List of works by George Bernard Shaw

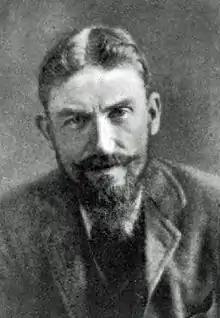
Bernard Shaw in 1894

The following is a list of works by George Bernard Shaw. The first section shows works in chronological sequence as written, the second tabulates these works by genre. In addition to the works listed here, Shaw produced a large quantity of journalism and criticism, particularly in his role as a music and theatre critic. These items are not included in the lists, except for the collections which Shaw himself supervised and which were published during his lifetime; these appear in the brief third section. Other collections of Shaw's journalism and correspondence, and editions of his plays, have been published since his death but again are not listed here.